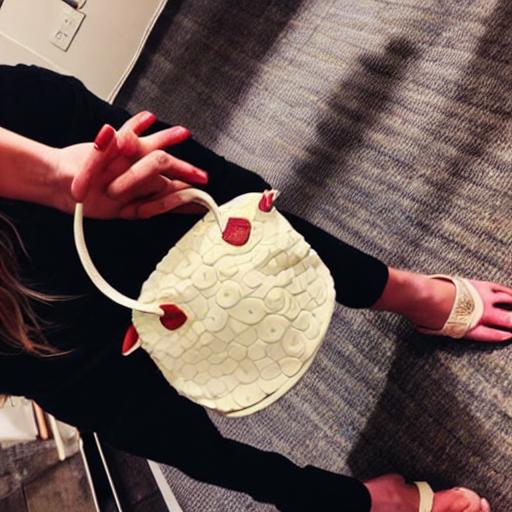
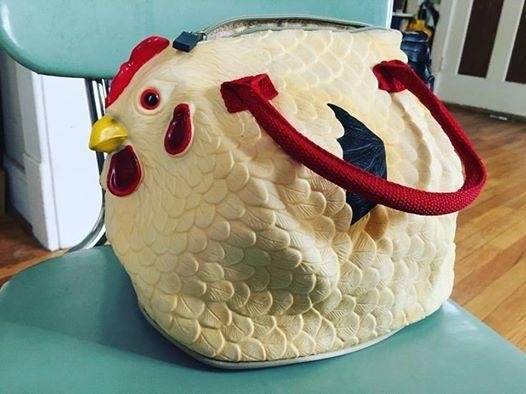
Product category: accessories_handbag
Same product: no